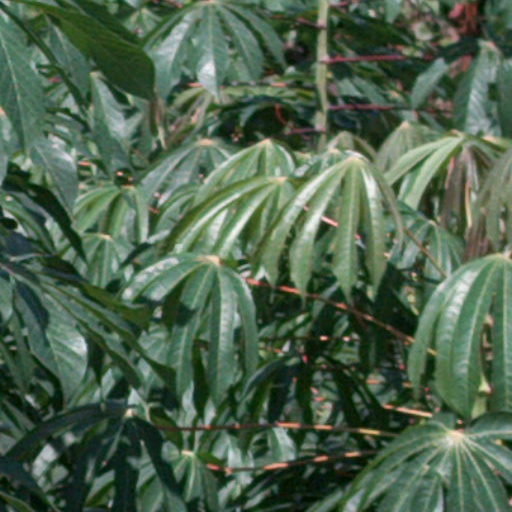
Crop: cassava